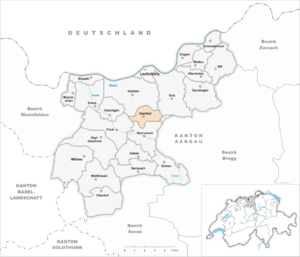
Ittenthal est une localité de Kaisten et une ancienne commune suisse du canton d'Argovie, située dans le district de Laufenburg.